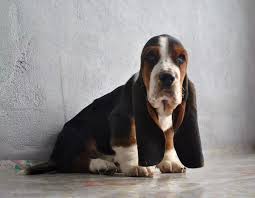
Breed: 241-n000100-basset